Box turtle

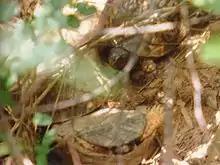
Mating battle of "Terrapene carolina"

Asian box turtles are in serious danger of extinction in their habitat because they are part of the food base of many Asian countries such as China, where they are captured for local food markets despite captive breeding farms. North American box turtles, on the other hand, are endangered by habitat destruction. The forests converted to farmland greatly reduced the number of turtles in many states. The remaining land is often fragmented with highways and urban projects, destroying the animals' habitat. In an attempt to cross man-made additions, turtles are often killed by cars, animals, and other hazards. They are also facing population decline from a necrotizing bacterial infection first found in this species April 2011.